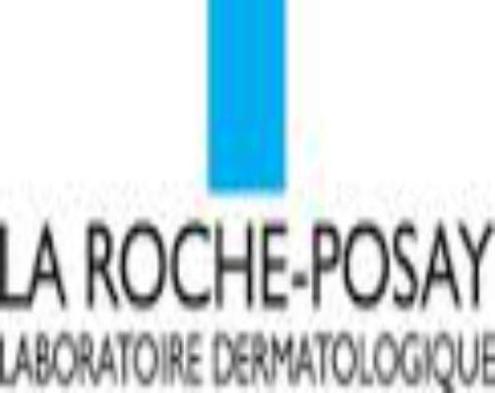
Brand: la roche-posay
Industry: Necessities